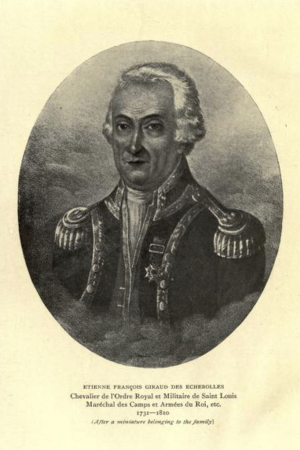
EFGDE
La famille Giraud des Écherolles est une des Familles subsistantes de la noblesse française, originaire de la province du Bourbonnais, qui a notamment possédé le château des Écherolles, à La Ferté-Hauterive, et en a pris le nom. Elle compte parmi ses membres de nombreux militaires.